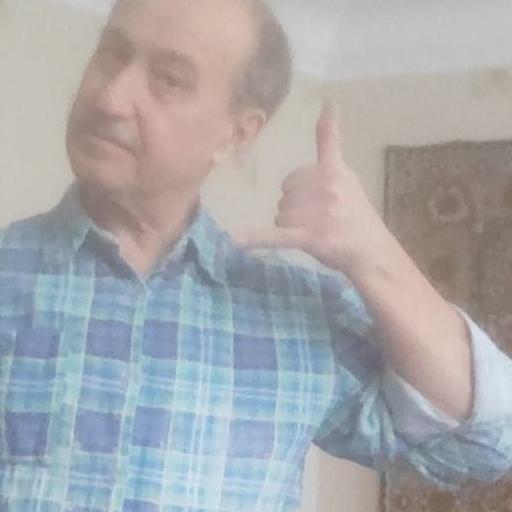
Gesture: call